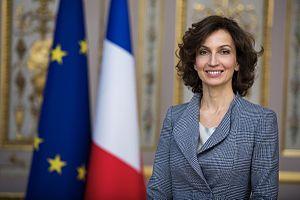
Audrey Azoulay, ministre de la Culture et de la Communication